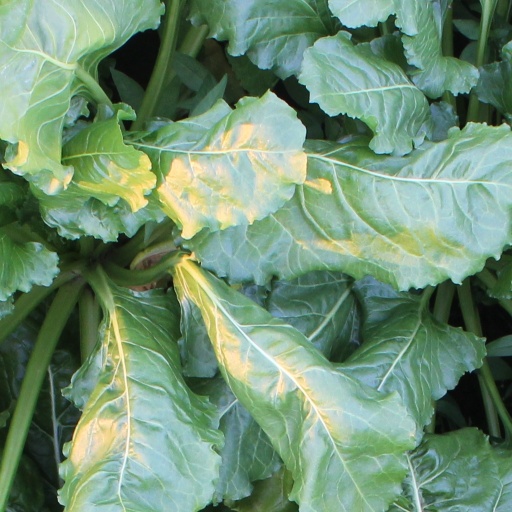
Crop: sugar beet